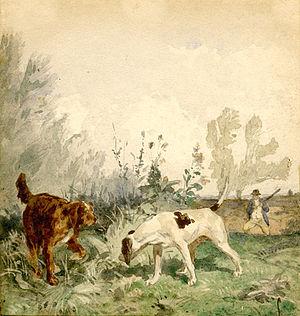
«
Un chien de chasse est un chien qui possède des capacités naturelles, des aptitudes, pour la chasse et qui, dressé, peut être assigné à divers emplois cynégétiques.